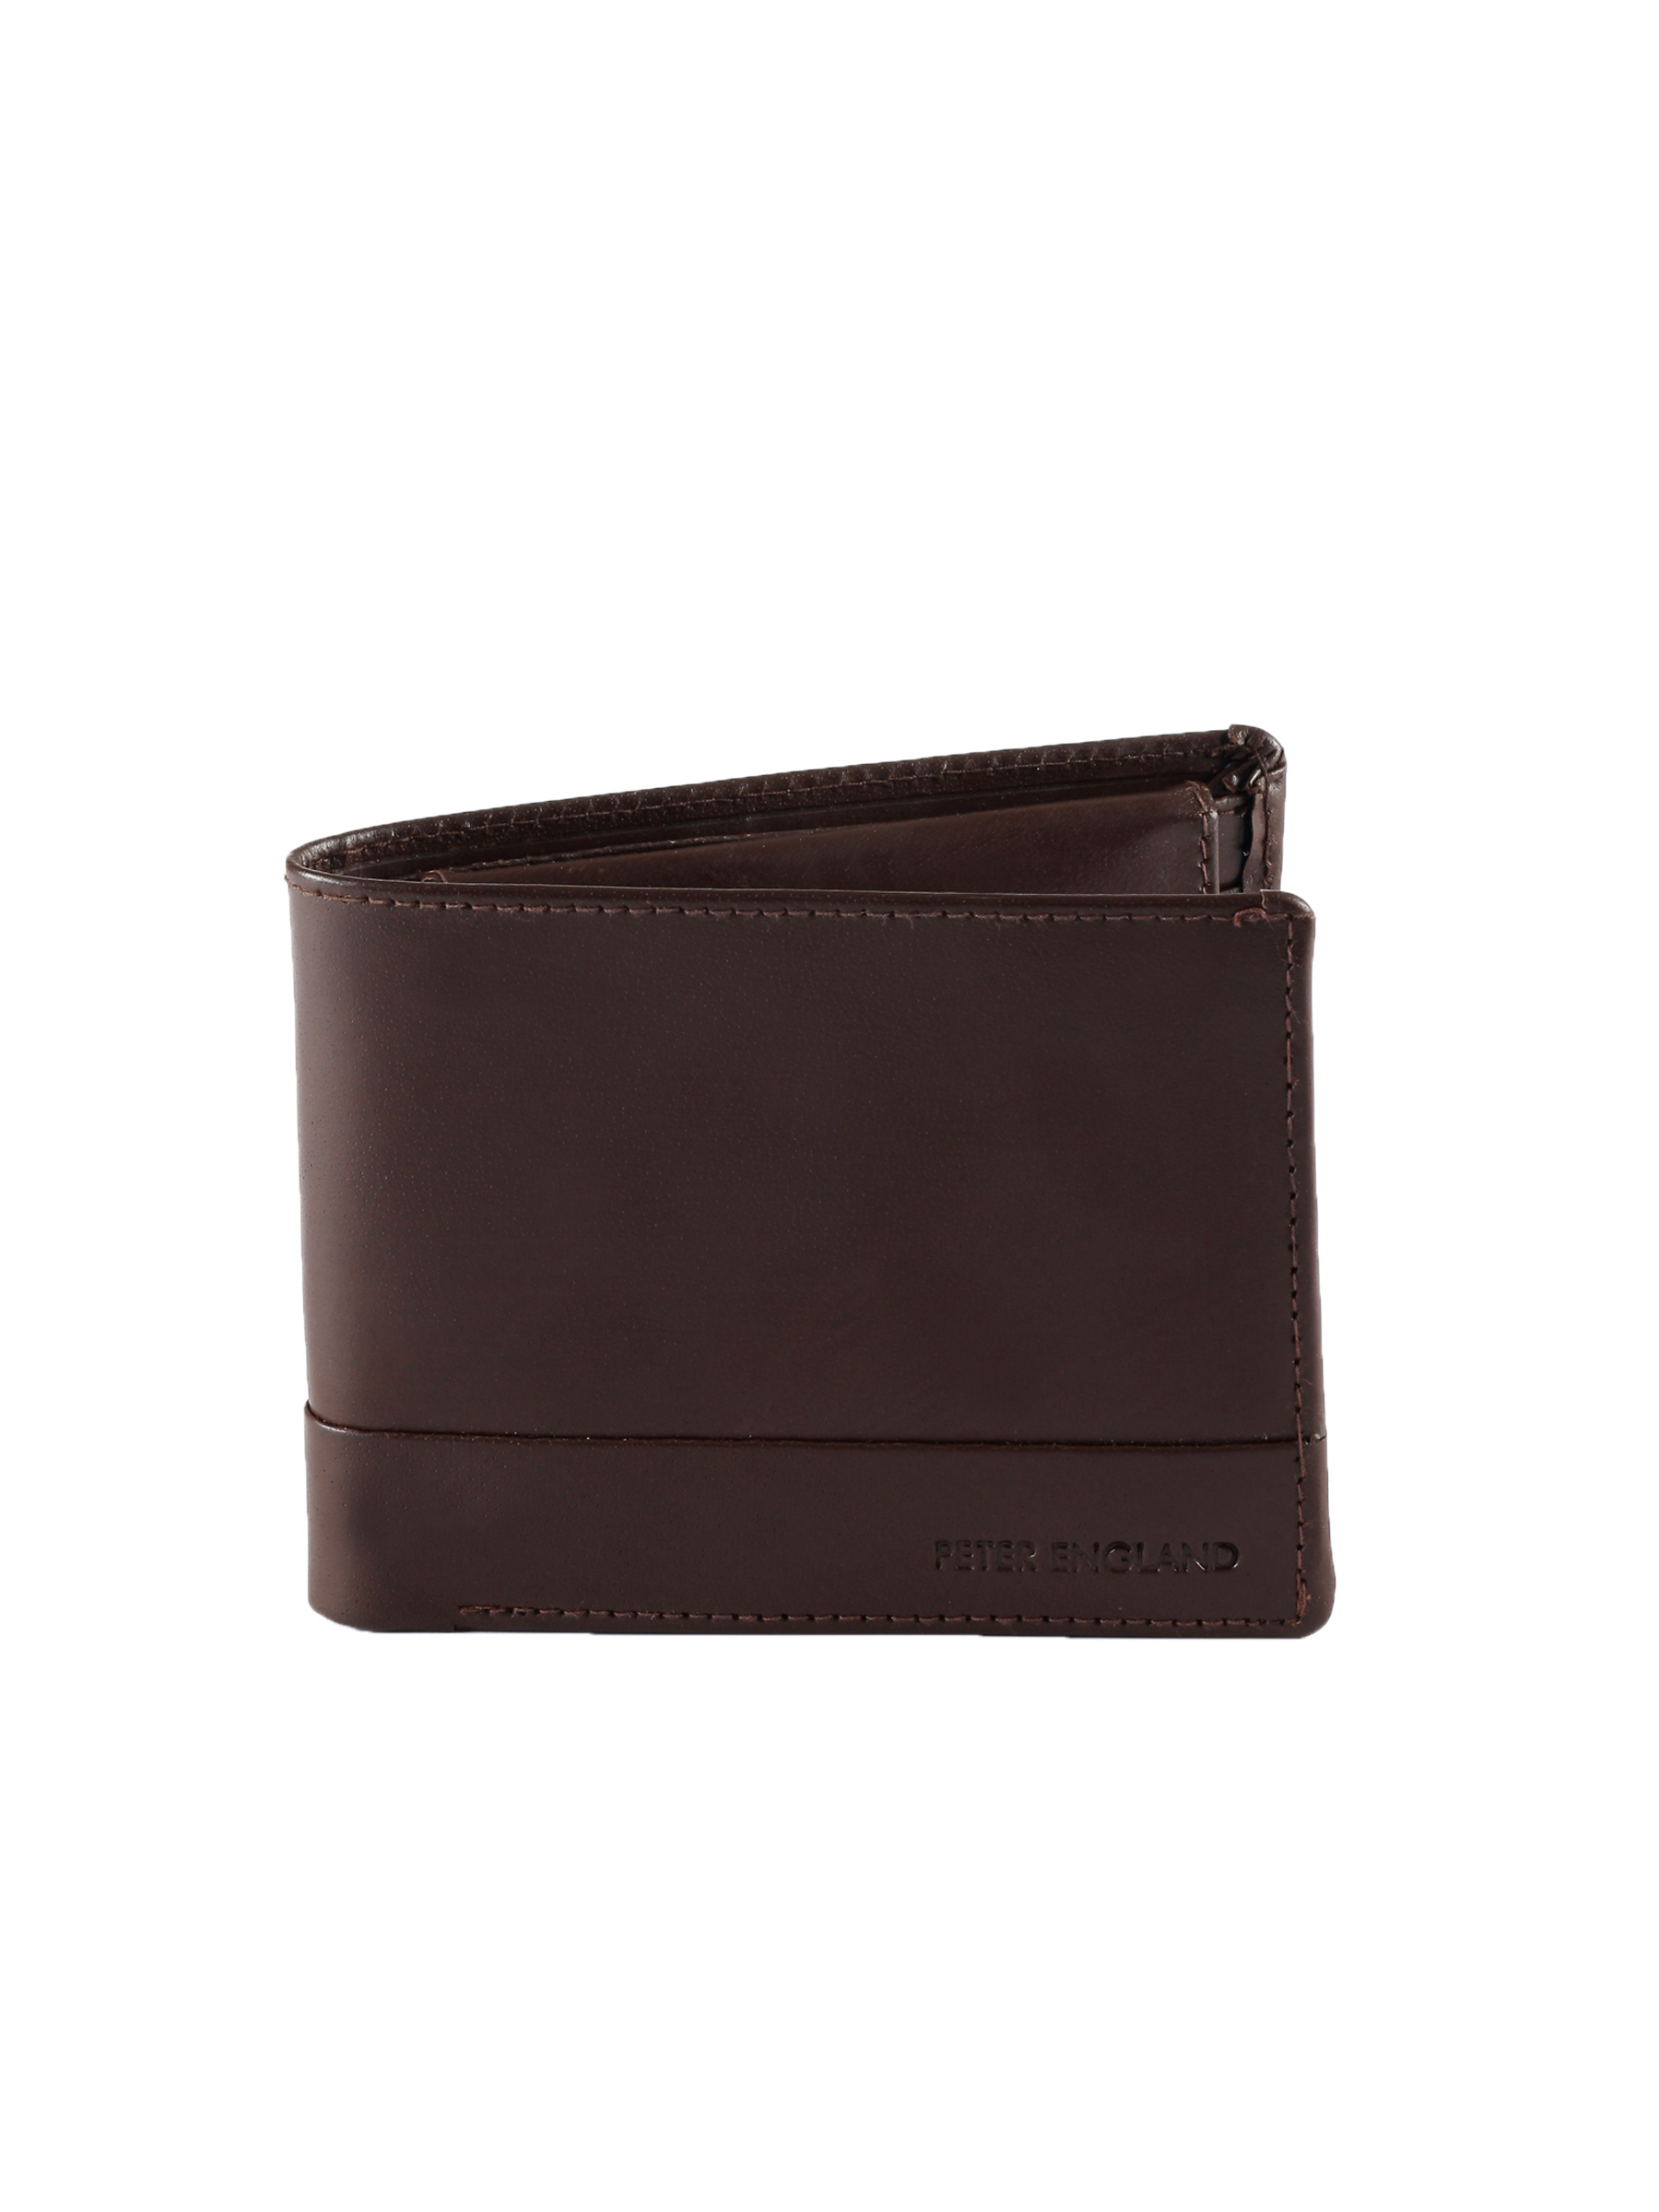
Peter England Men Statements Brown Wallet
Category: Accessories / Wallets / Wallets
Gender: Men
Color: Brown
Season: Summer 2011
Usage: Formal